David McMurtrie Gregg

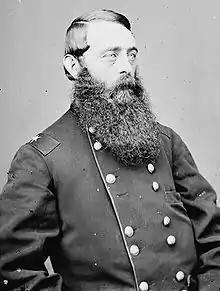
General David McMurtrie Gregg

David McMurtrie Gregg (April 10, 1833 – August 7, 1916) was an American farmer, diplomat, and a Union cavalry general in the American Civil War.